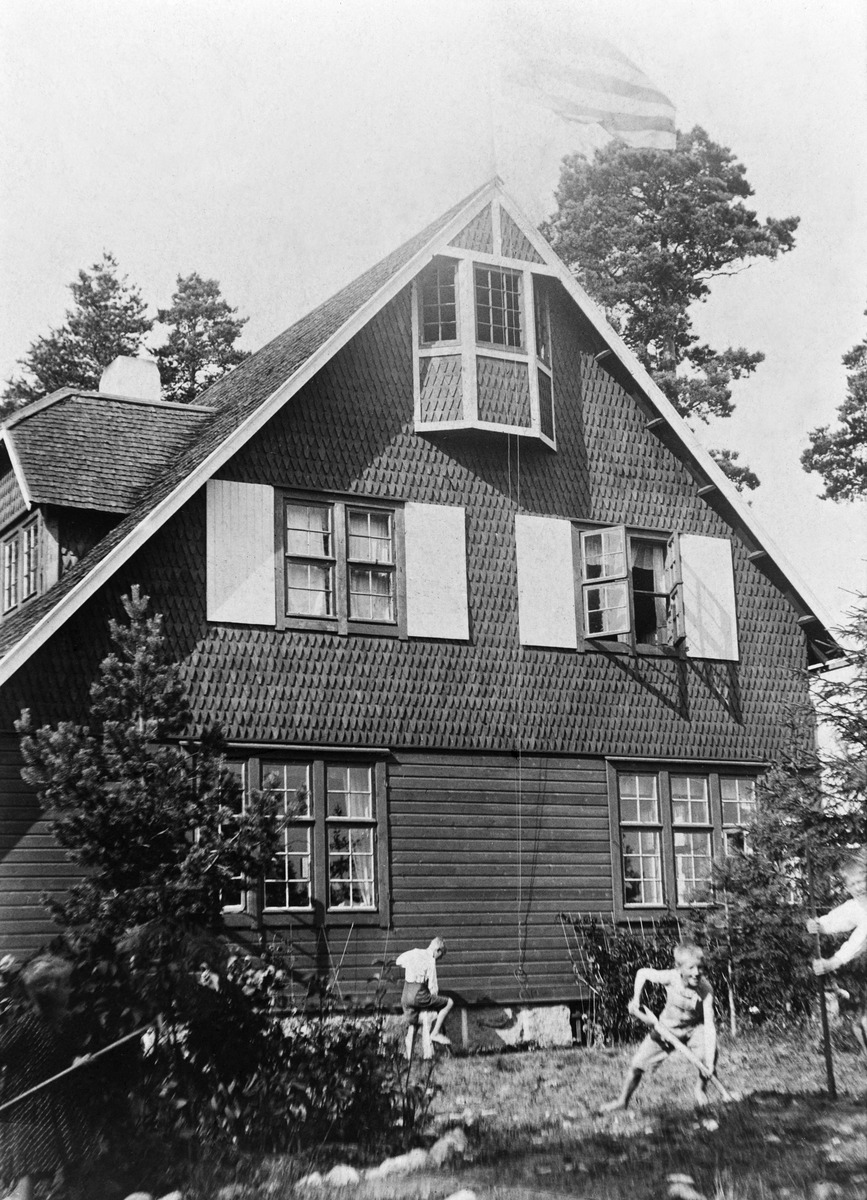
Vuosaari, Kallvik
sisällön kuvaus: Vuosaari, Kallvik. Huvila Åsa. (Vinttikerroksen ikkunan uloke ja yläkerran ikkunaluukut jälkikäteen rakennettu.) Katolla liehuu kelta-punaraidallinen lippu. mustavalkoinen
Ajankohta: kuvausaika 1910 n
Paikka: Suomi, Uusimaa, Helsinki, Kallahti Helsinki, Kallvikintie 31
Aiheet: huvilat, pihat